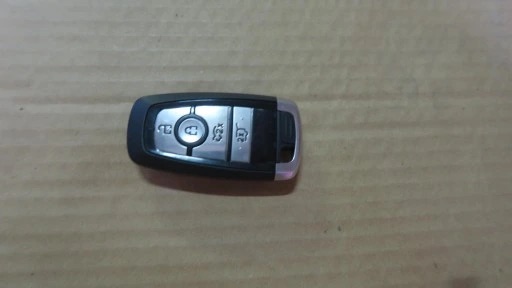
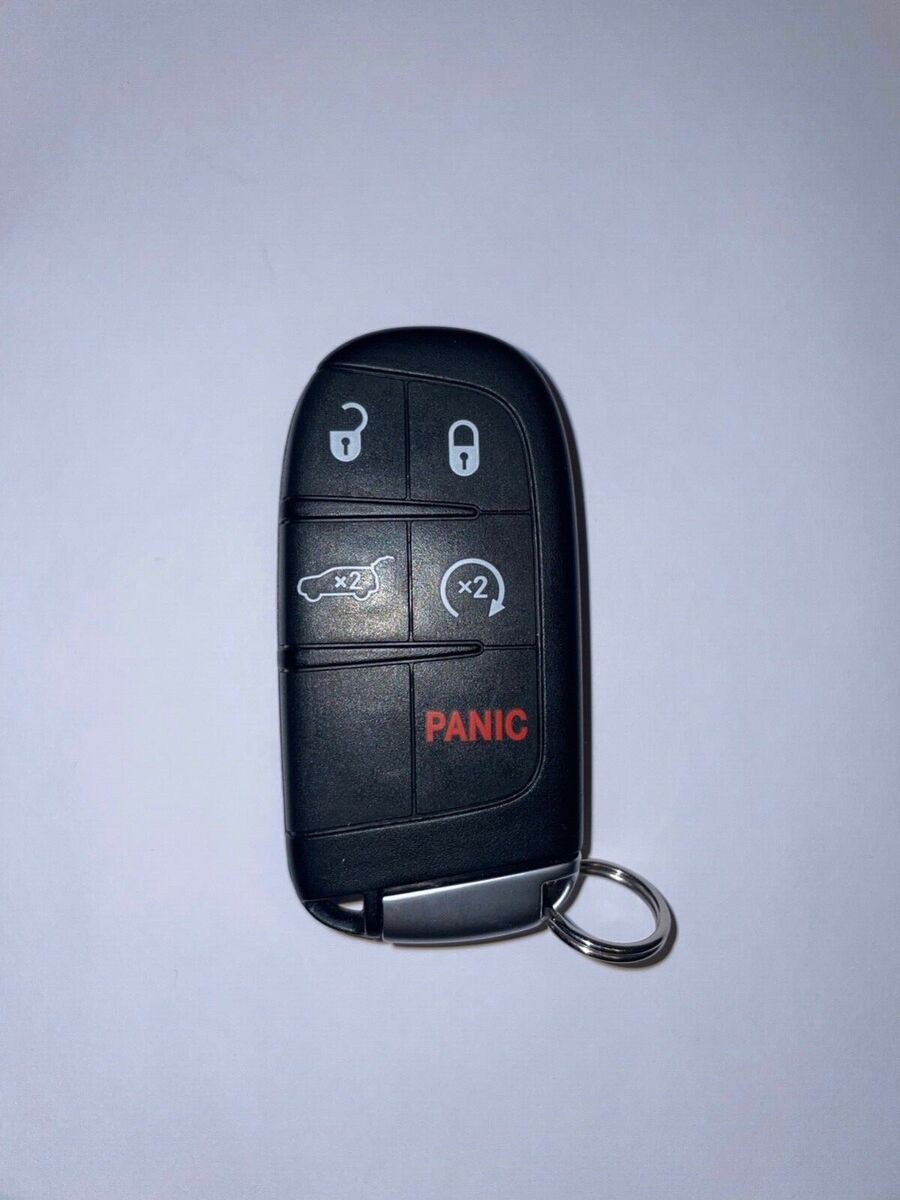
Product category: misc
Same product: yes